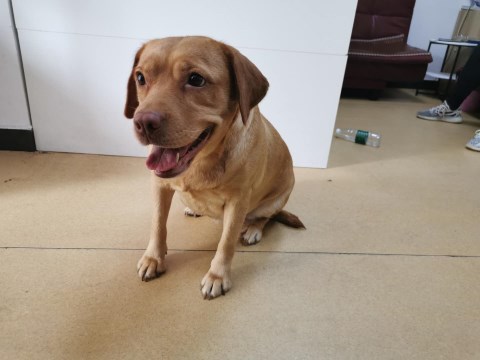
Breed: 3580-n000122-Labrador_retriever